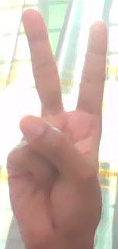
ASL sign: 2